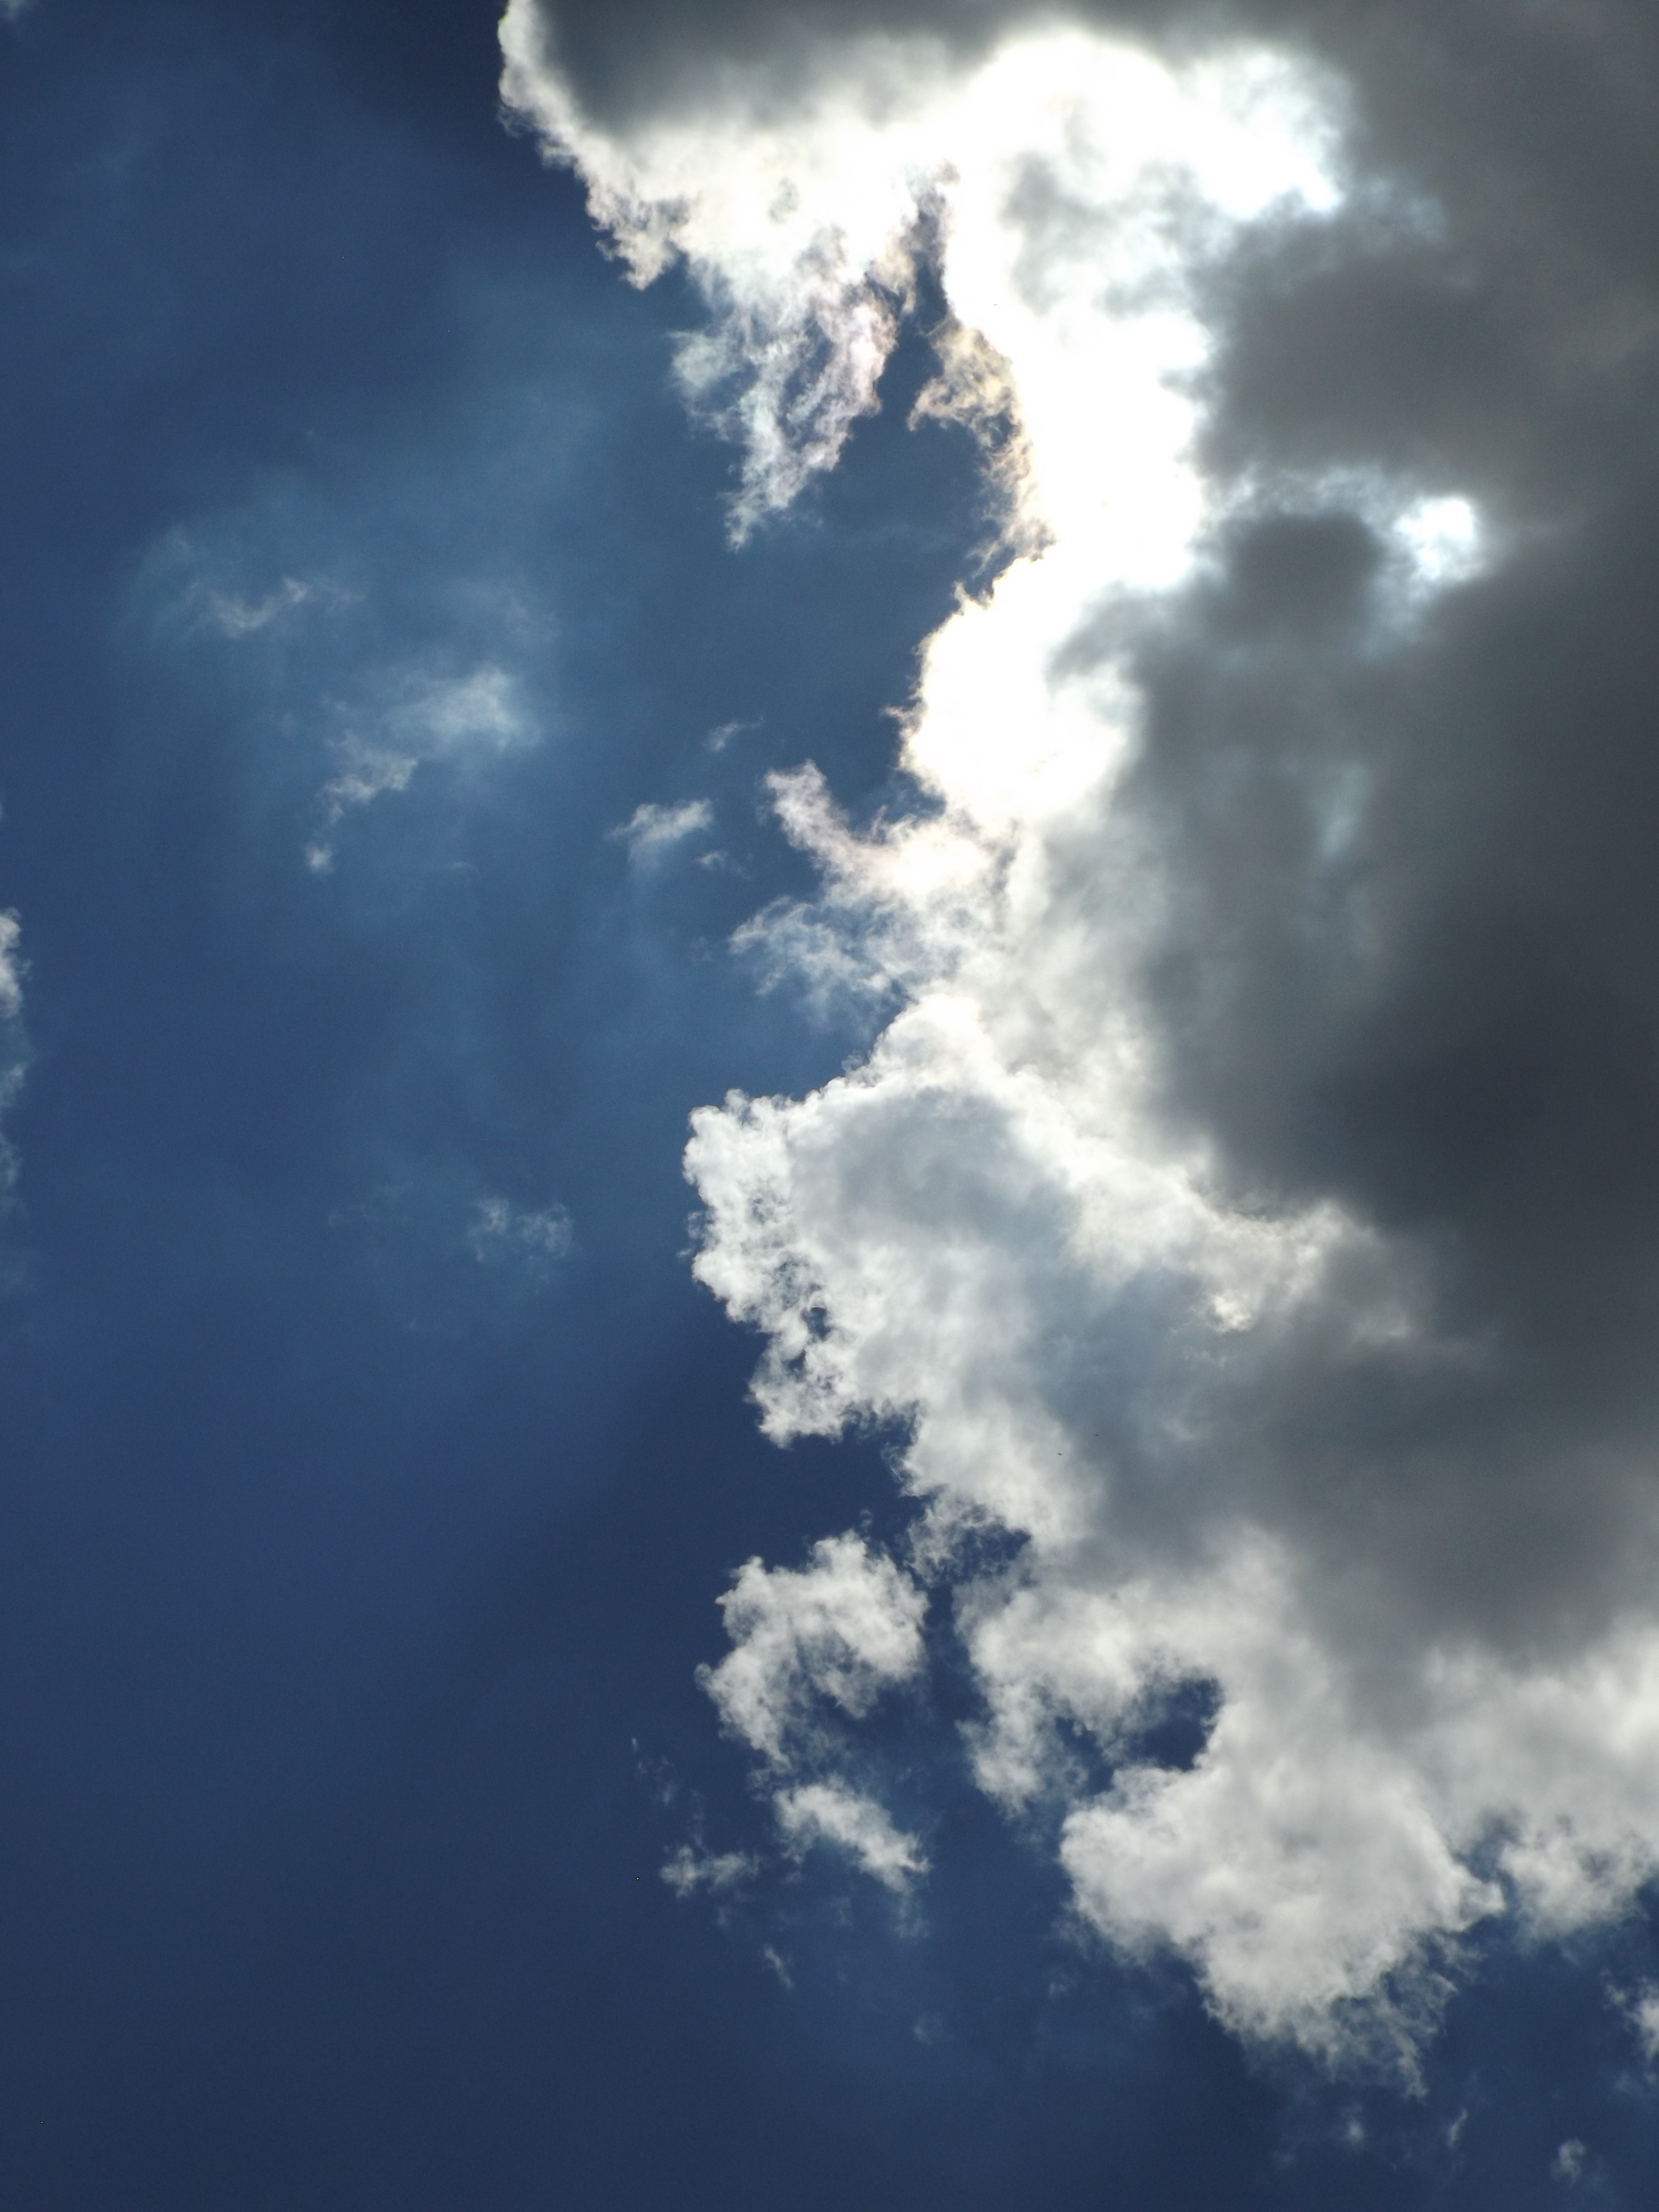
nature, light, cloud, sky, sun, white, sunlight, air, atmosphere, summer, daytime, environment, spring, reflection, high, fluffy, color, space, weather, cumulus, blue, season, cloudscape, outdoors, sunny, bright, climate, day, meteorology, meteorological phenomenon, ozone, atmosphere of earth